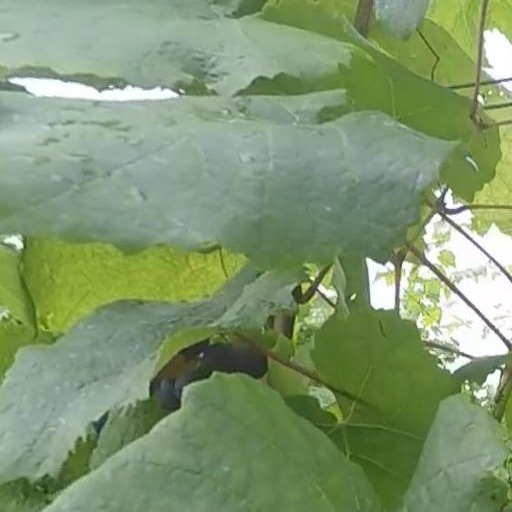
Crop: grape